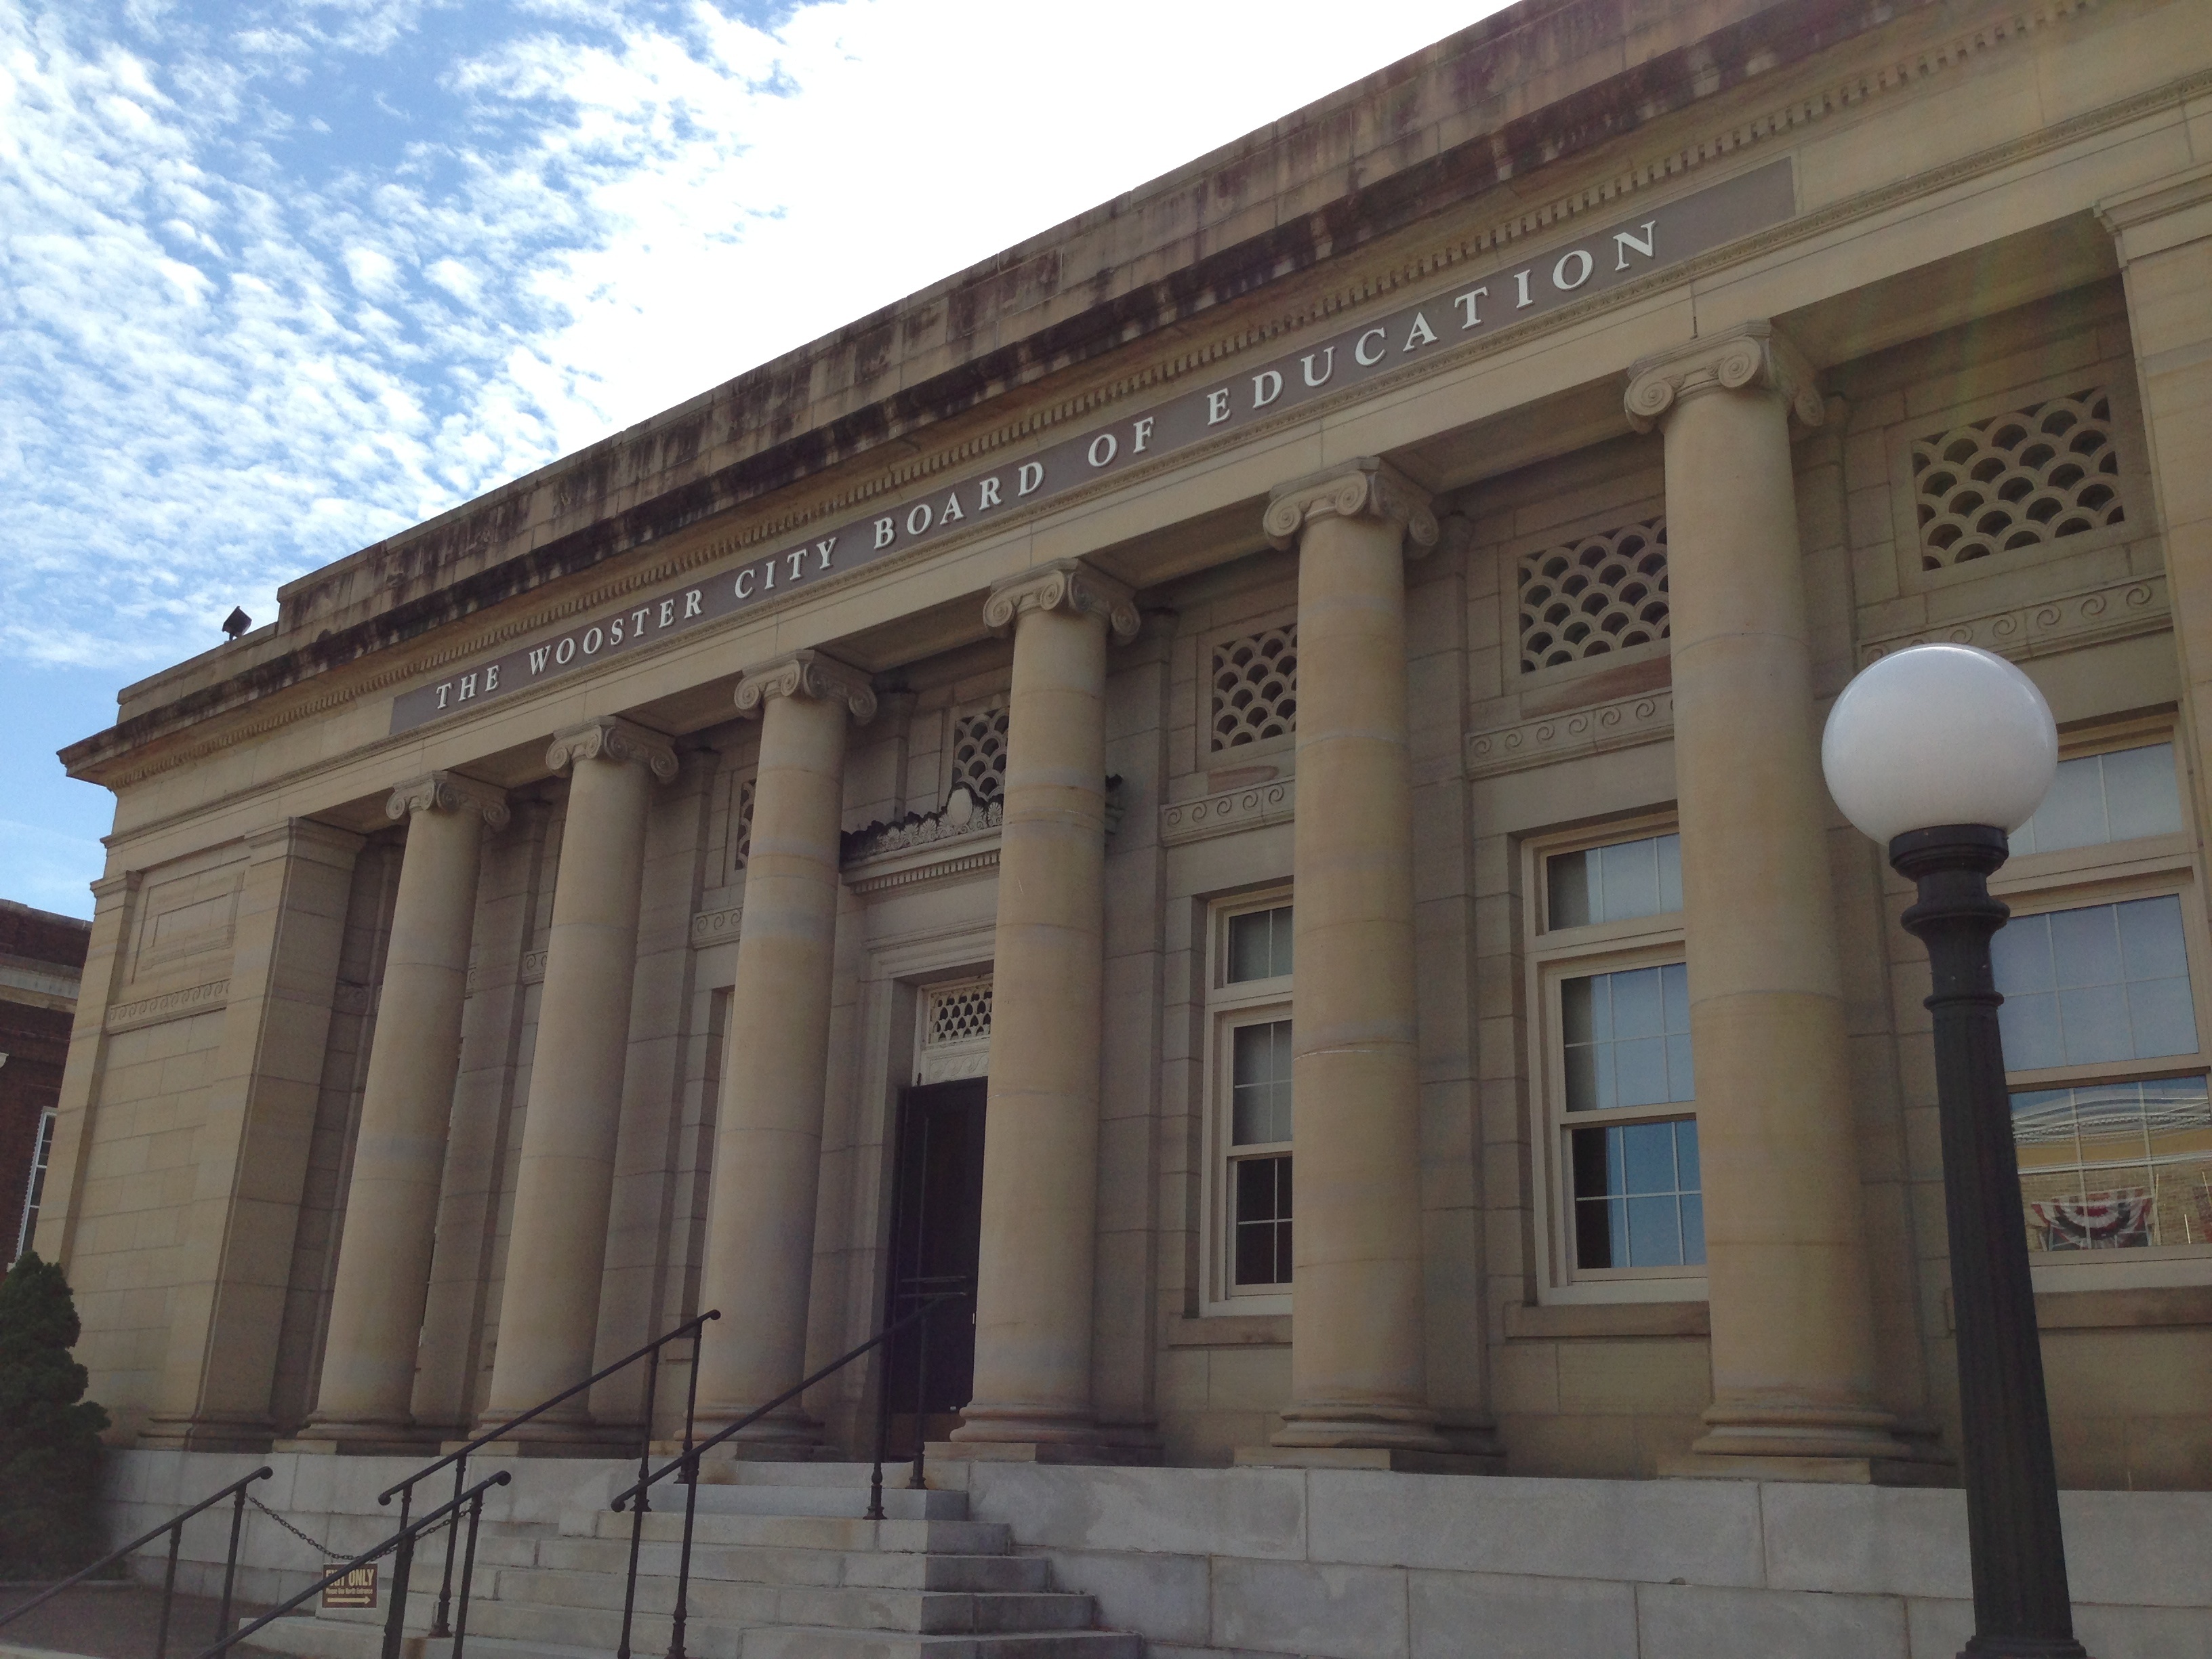
architecture, structure, building, palace, column, museum, plaza, landmark, facade, synagogue, court, tourist attraction, raildog, roman temple, classical architecture, ancient roman architecture